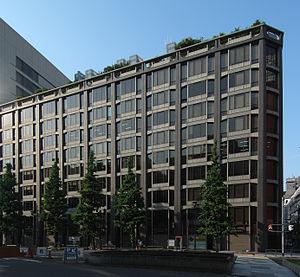
Tōgo Murano, 15 mai 1891 – 26 novembre 1984, est un architecte japonais. Bien que ses années de formation se situent entre 1910 et 1930, il reste actif tout au long de sa vie, et à sa mort, il laisse derrière lui plus de trois cents projets terminés.